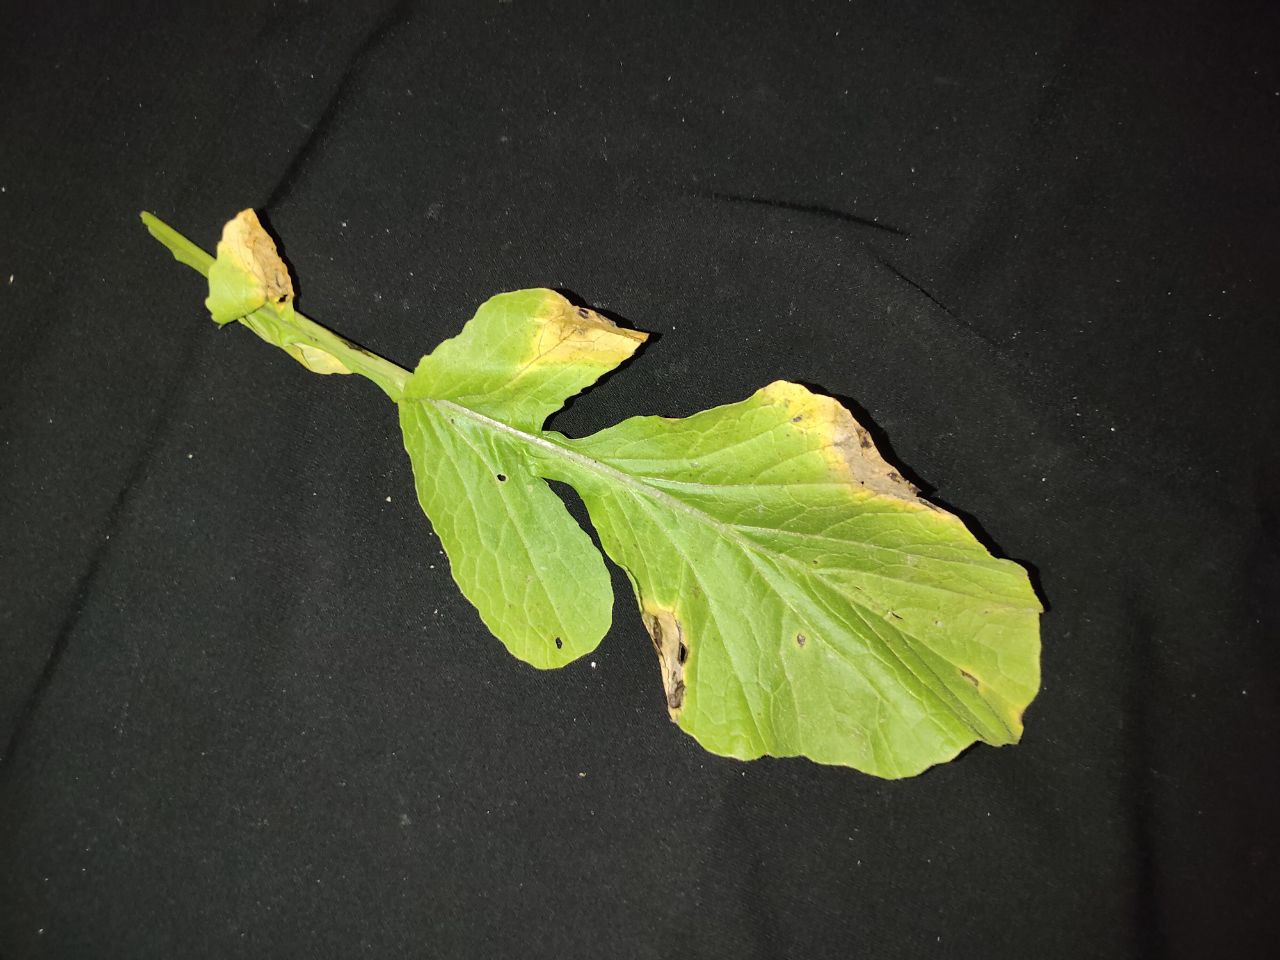
Label: Downey mildew